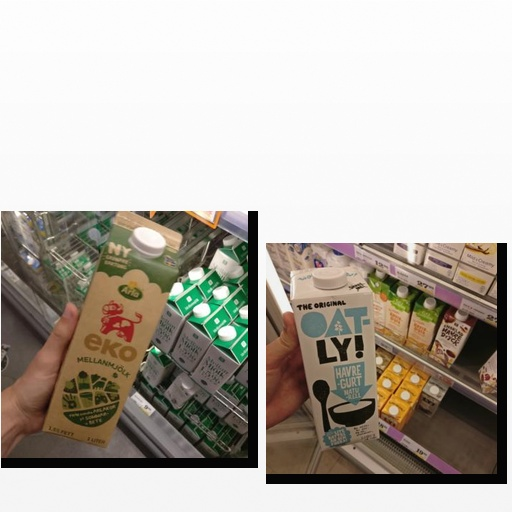
Food items: milk, oat_yogurt